Answer in natural language. How many Dressers are visible in the scene? Choose between the following options: 0, 2, 3, 4 or 1
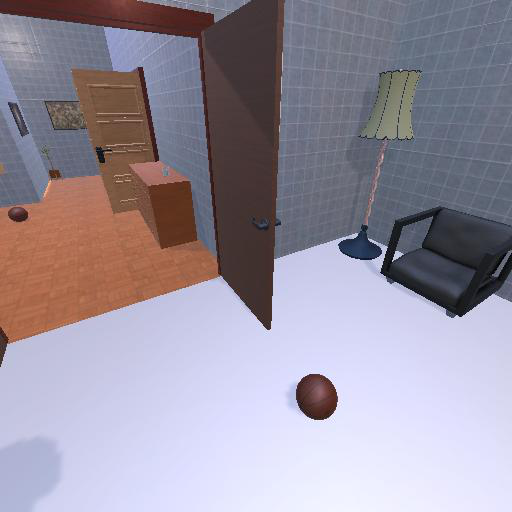
<answer>1</answer>